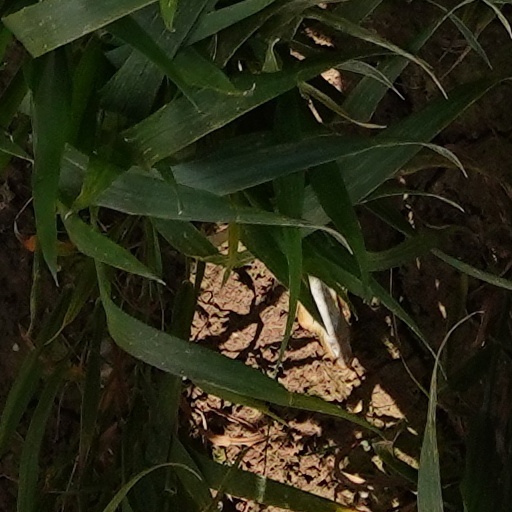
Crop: wheat